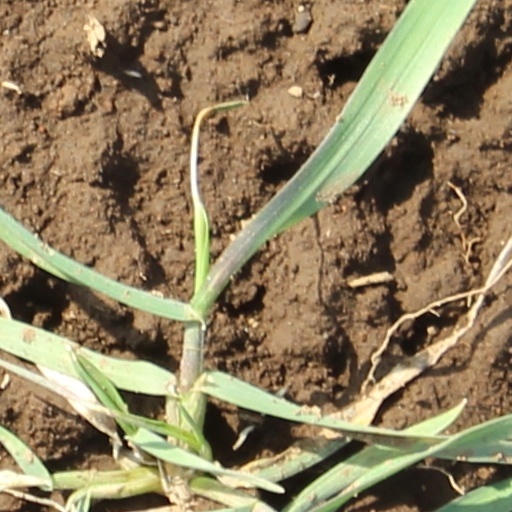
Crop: wheat